Australian War Memorial

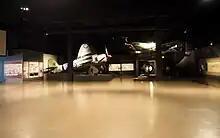
Aircraft on display at the Memorial Building's Aircraft Hall.

The Memorial Building's Hall of Memory is located north of the courtyard, in the domed portion of the structure. The dome itself is representative of the ascent of the dead. The Hall of Memory contains the Tomb of the Unknown Australian Soldier. The Hall also contained Ewer's completed statue until its relocation to the sculpture garden in the late 1990s. Four pillars designed by Janet Laurence are placed behind the Tomb in front of a stained glass window, where Ewer's statue once stood. The pillars represent the elements of air, earth, fire, and water. The stained glass windows and mosaics were designed by Waller, representing Australia's armed services. Over six million glass tiles were imported from Italy to complete the mosaic compositions of an airman, sailor, servicewoman, and soldier.